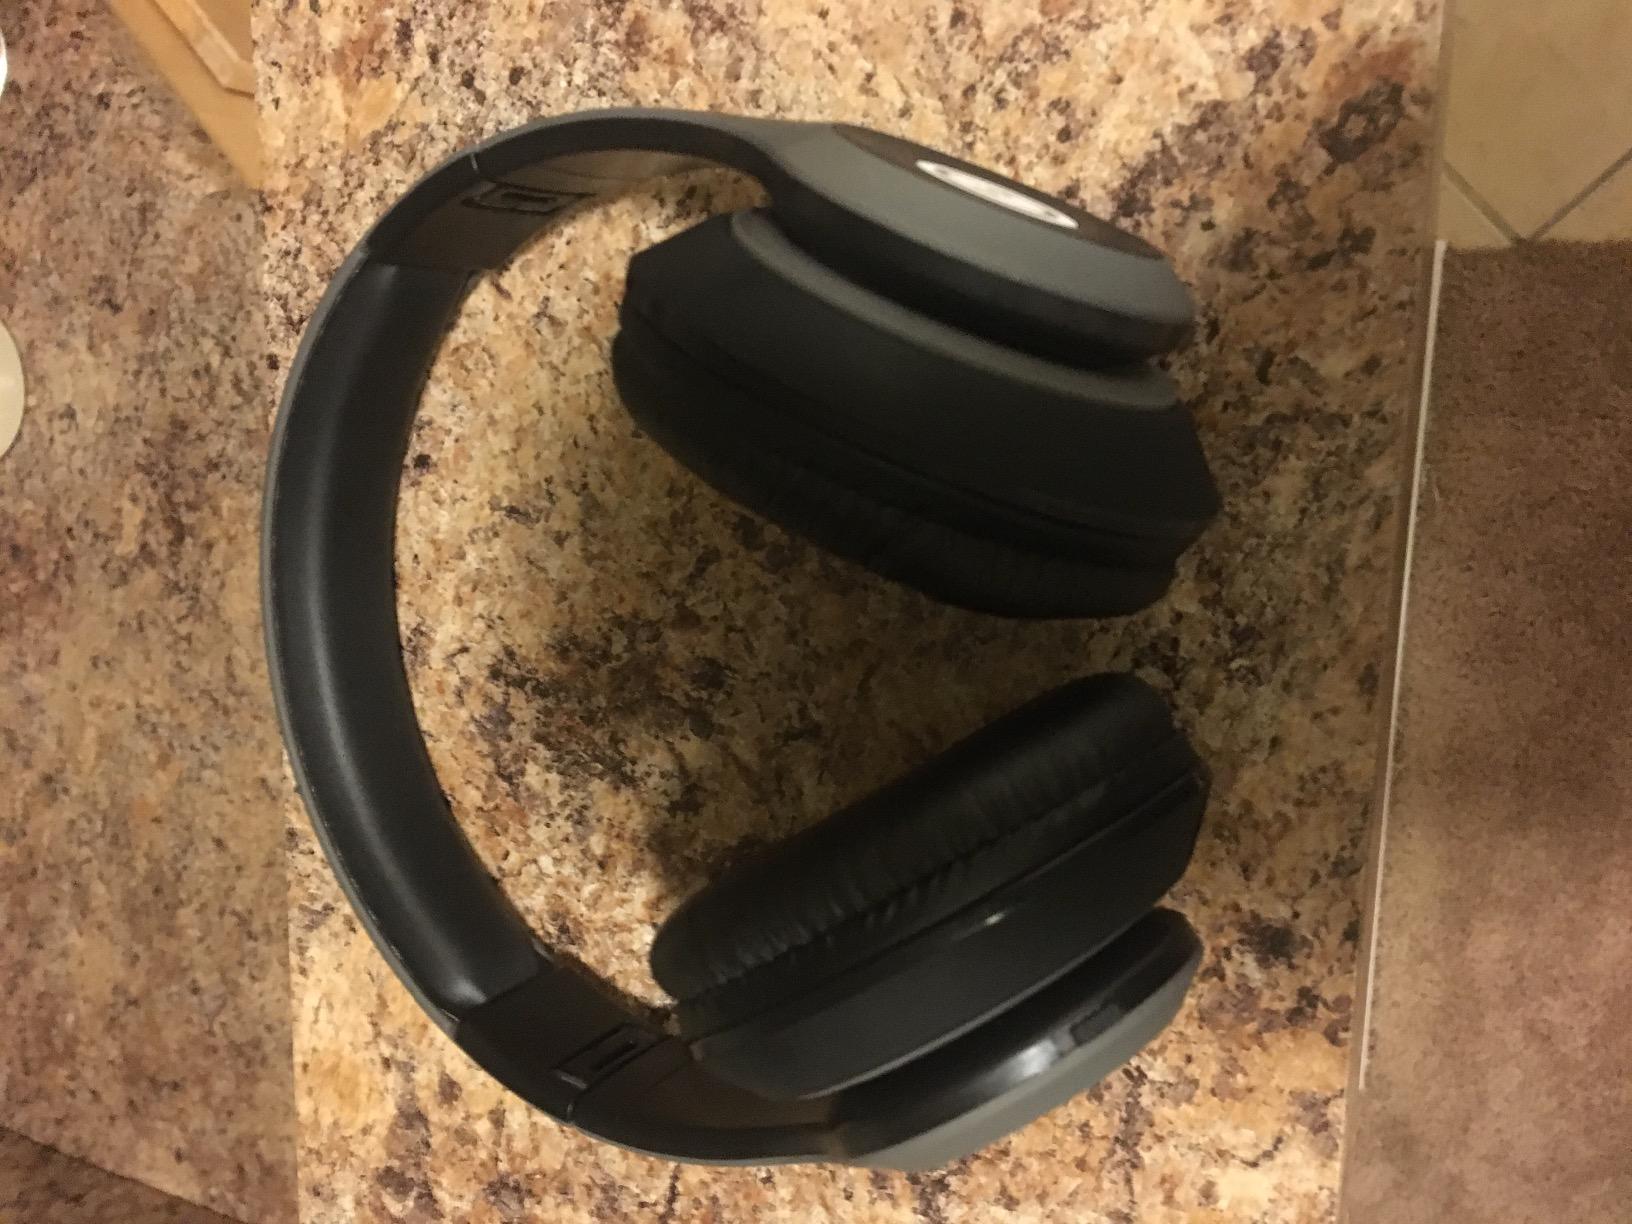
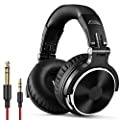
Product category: headphones
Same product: no